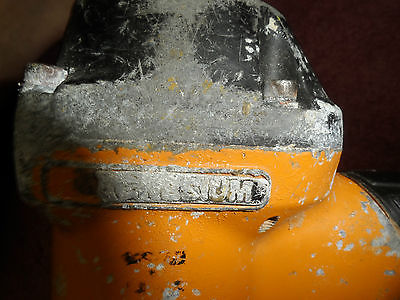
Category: stapler